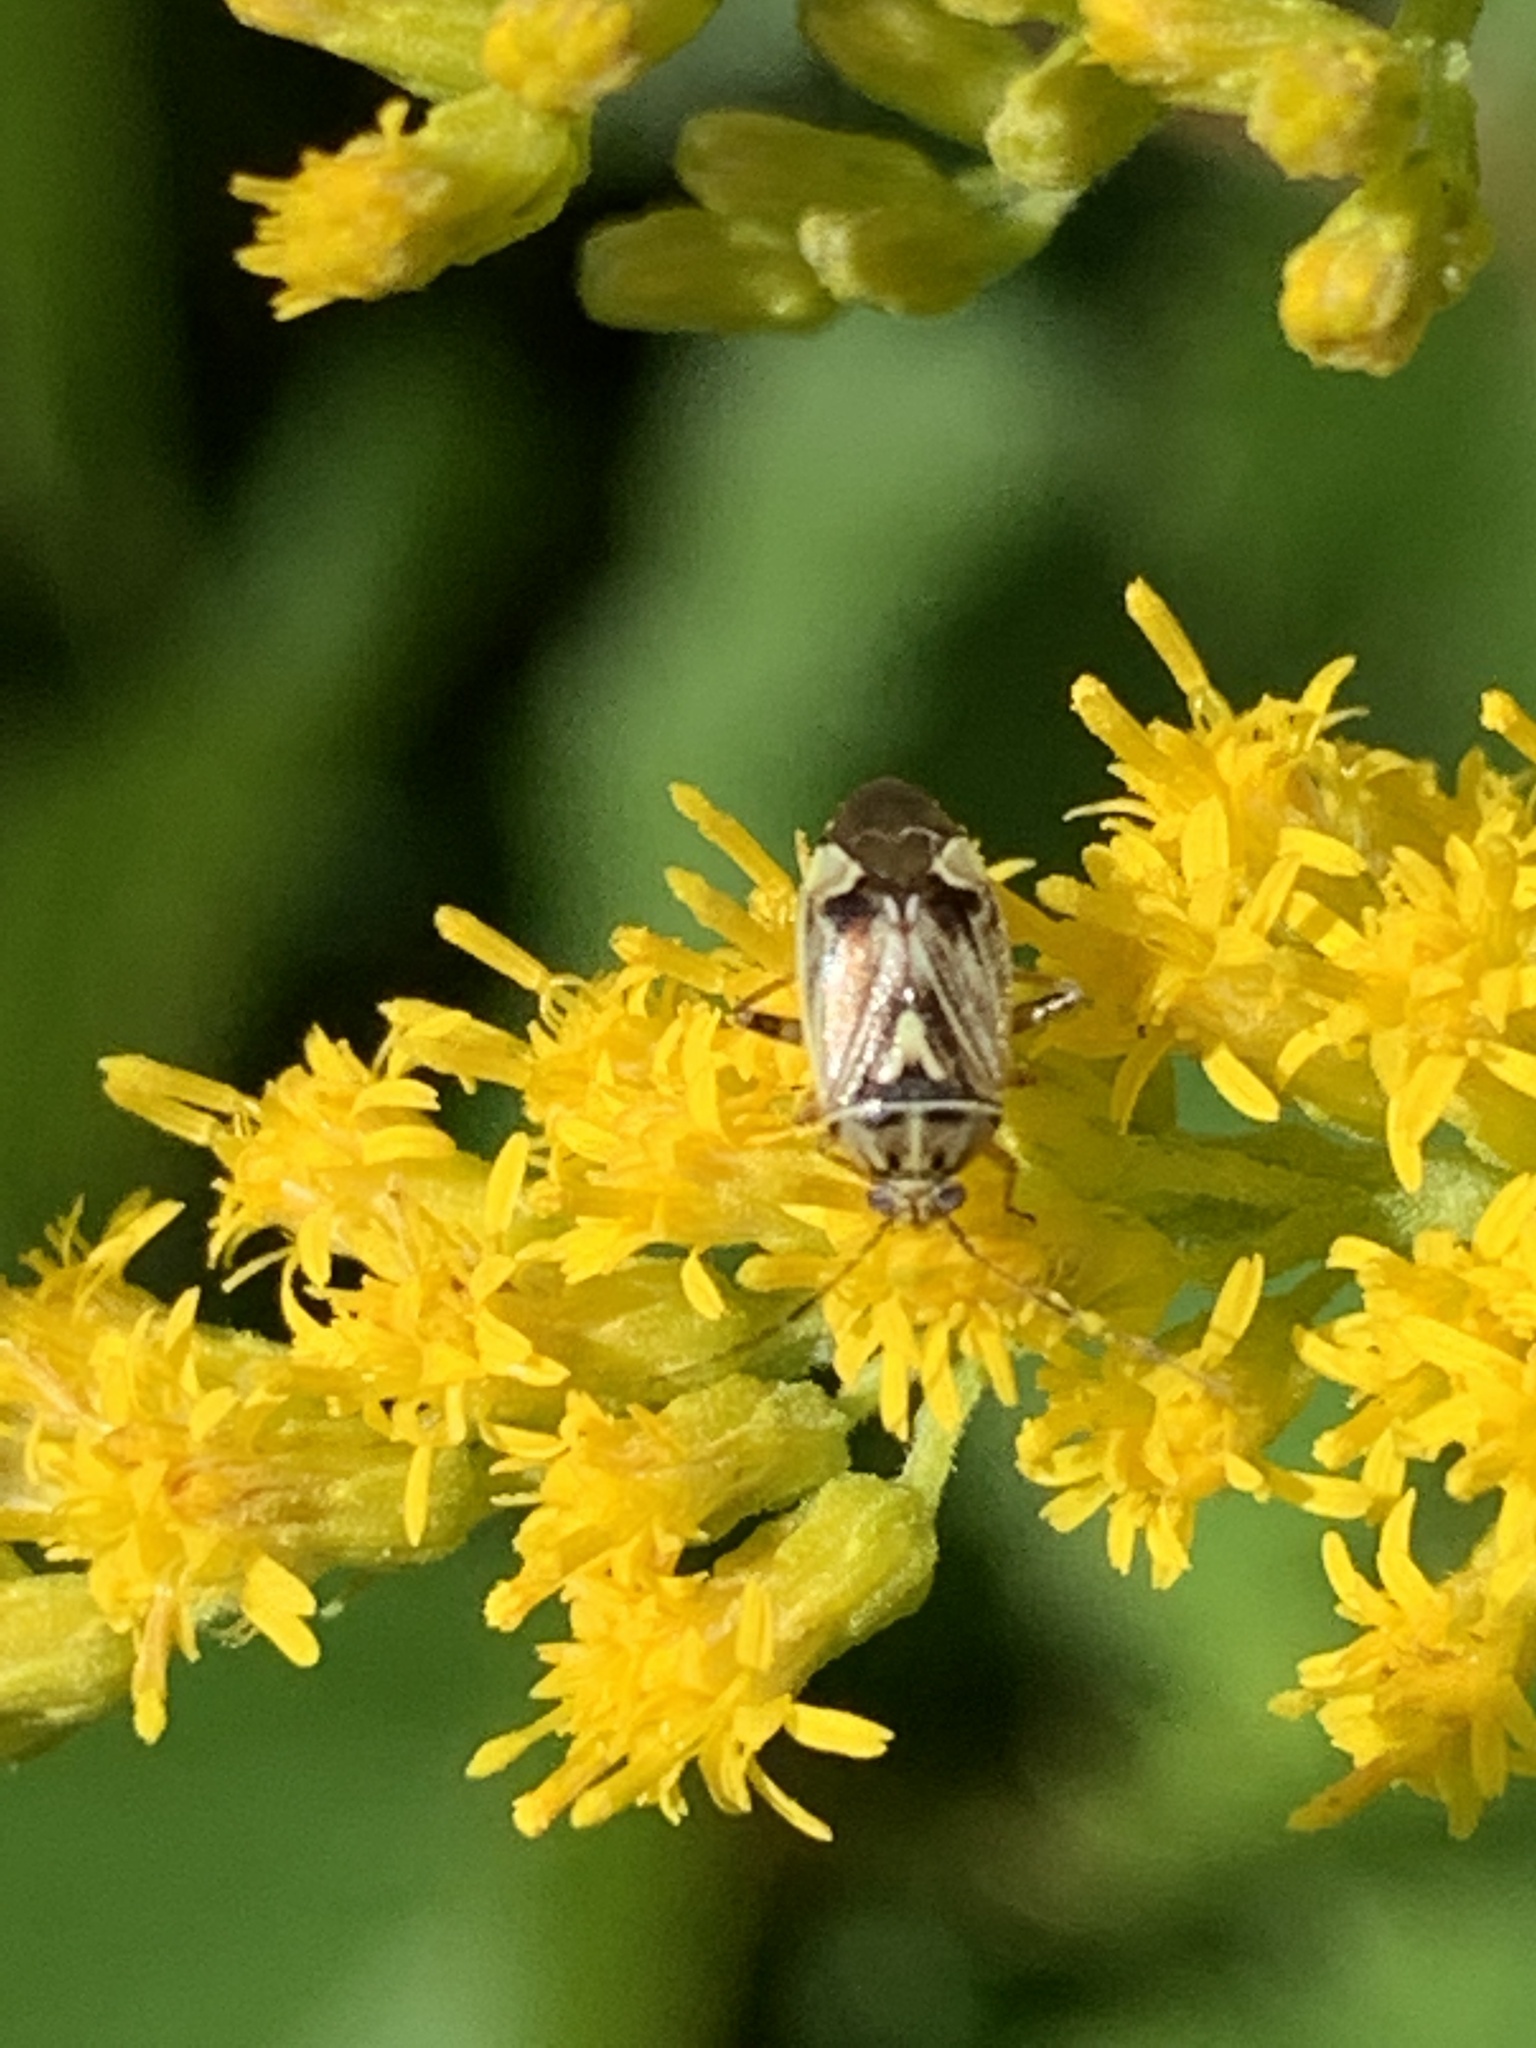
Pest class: lygus_bug